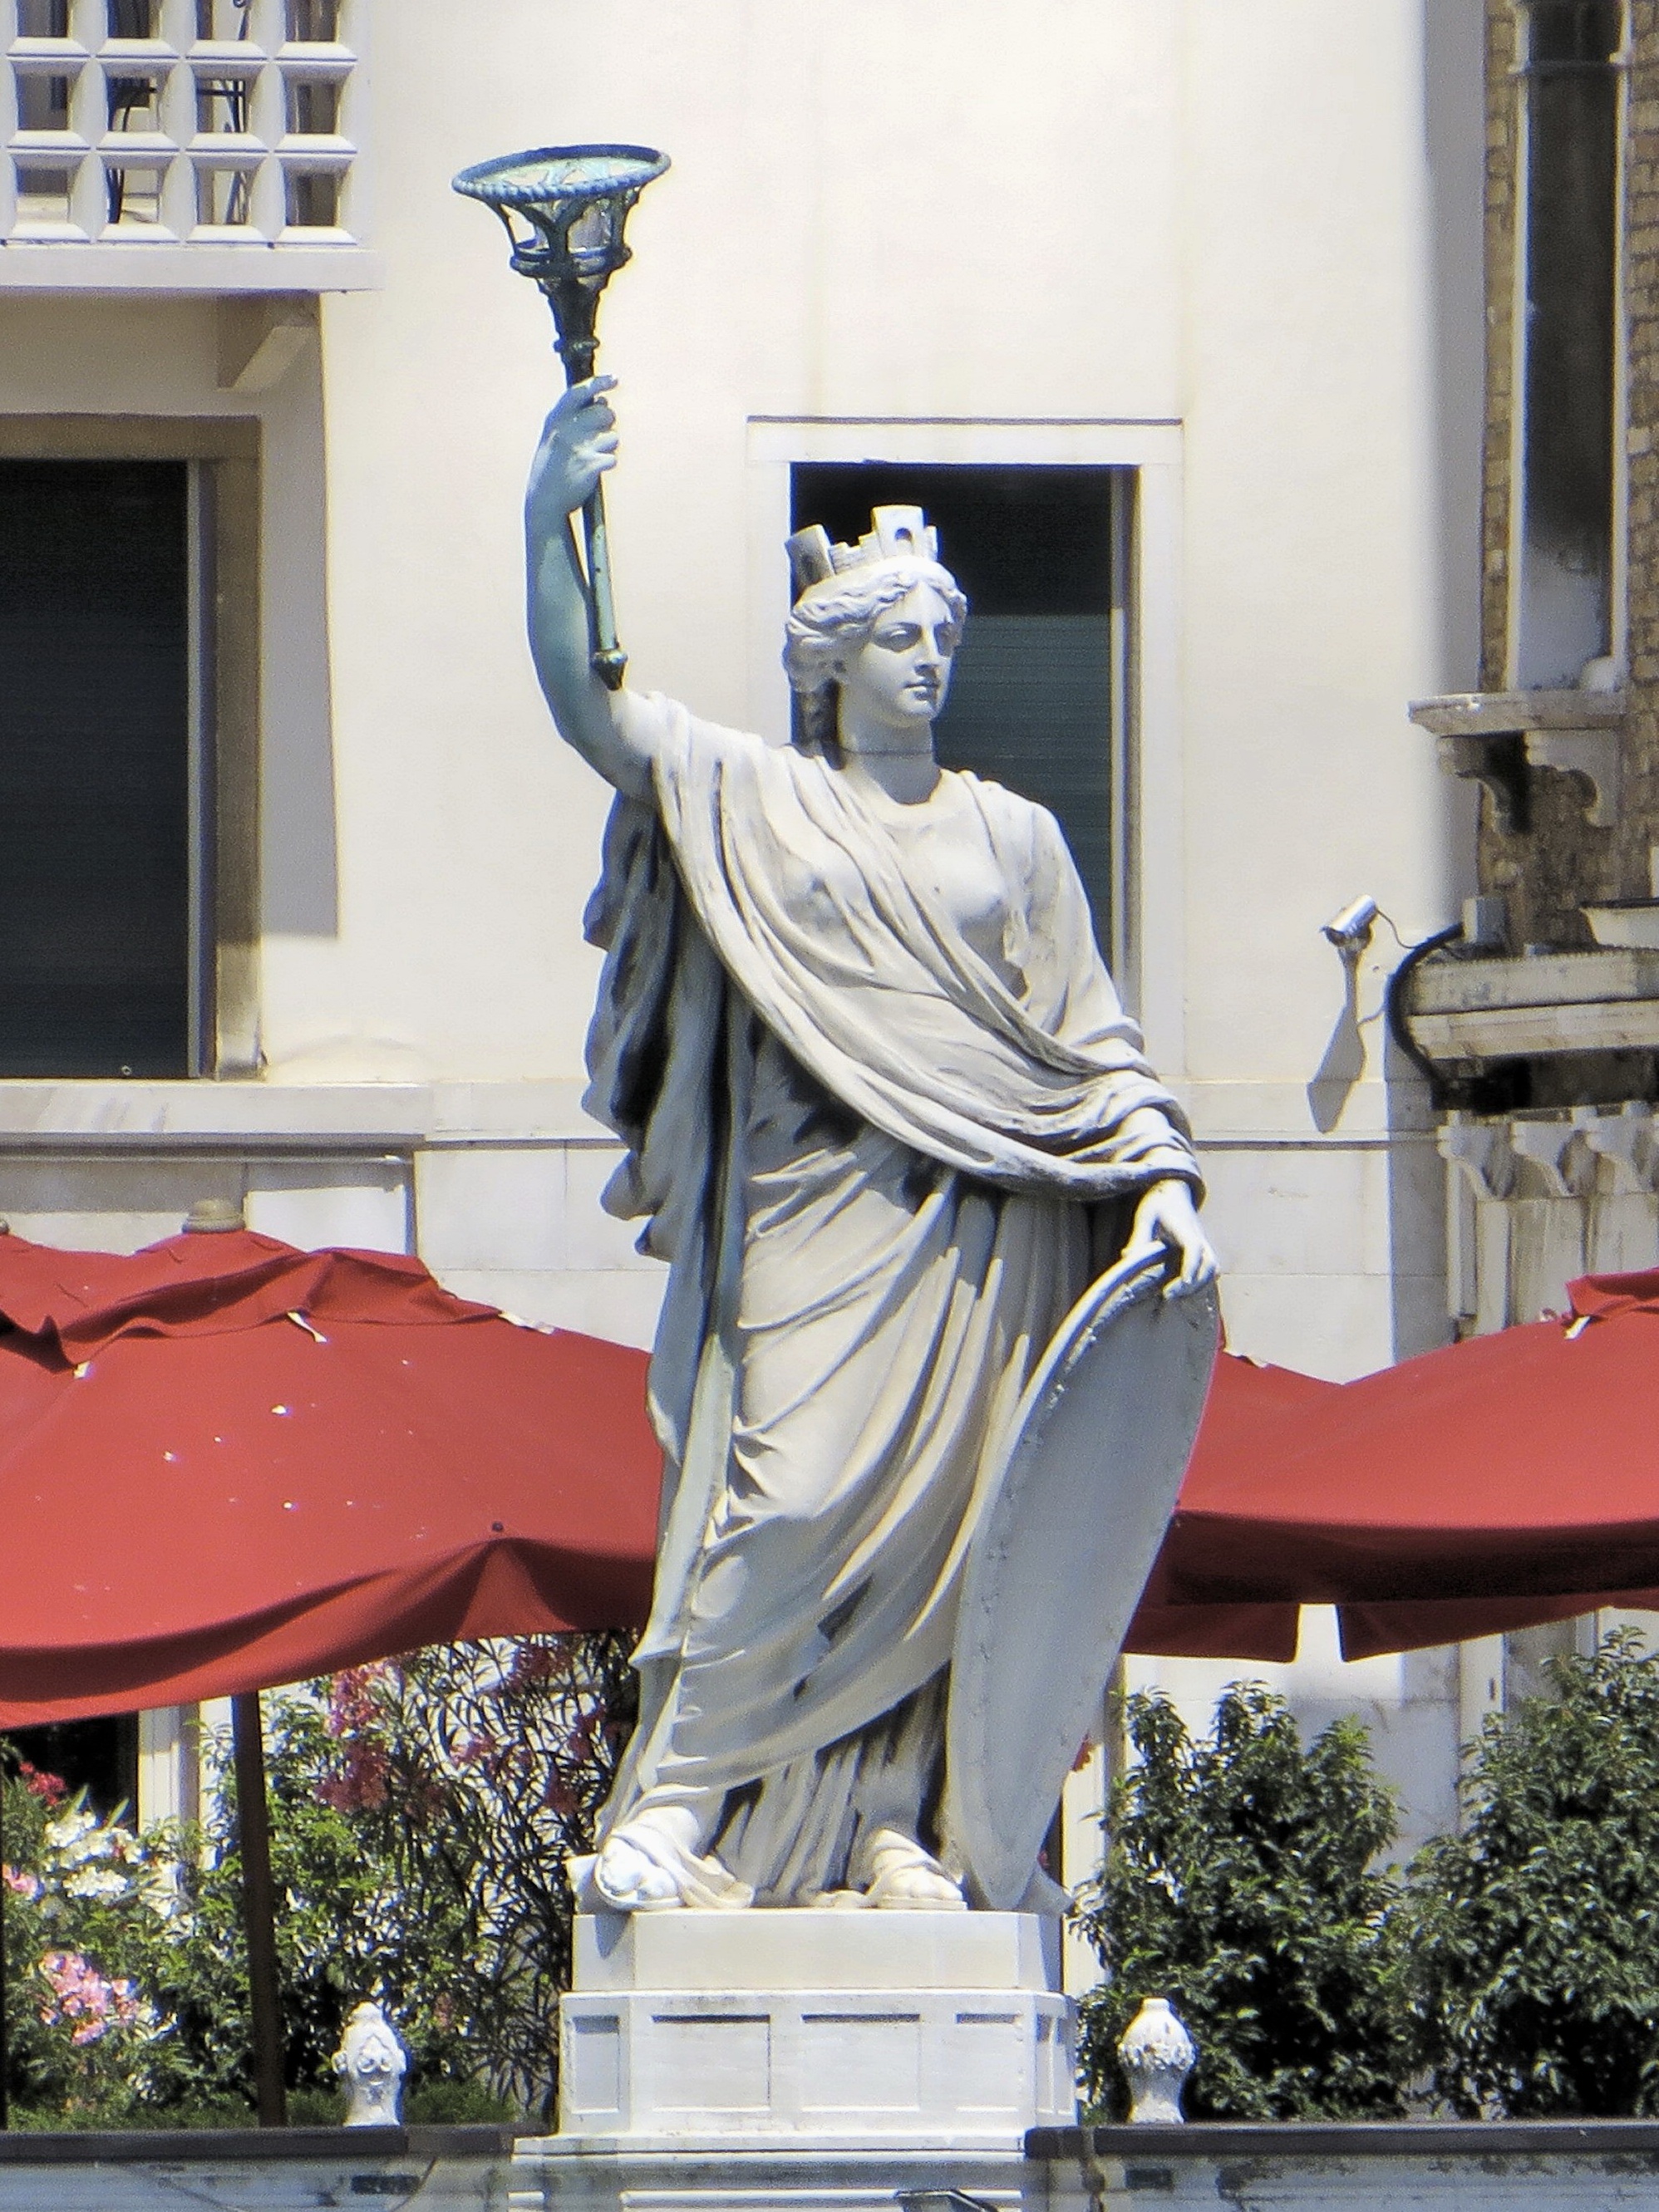
city, monument, statue, italy, venice, sculpture, art, stone carving